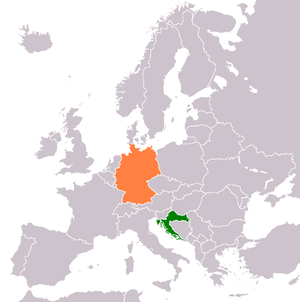
Les relations entre l'Allemagne et la Croatie sont les relations bilatérale entre l'Allemagne et la Croatie, deux États membres de l'Union européenne. La Croatie a une ambassade à Berlin et cinq consulats à Düsseldorf, Francfort-sur-le-Main, Hambourg, Munich et Stuttgart tandis que l'Allemagne a une ambassade à Zagreb et un consulat honoraire à Split.